Northeast Airlines (UK)

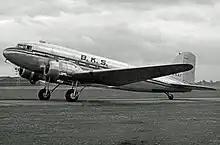
BKS Air Transport Douglas C-47 wearing the initial all-metallic scheme at Manchester Airport in 1954

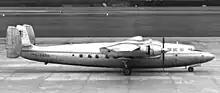
BKS Air Transport Airspeed Ambassador G-AMAD in 1965

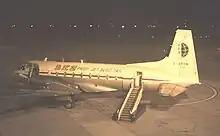
BKS HS748 at Manchester in September 1964 wearing "Avro 748 Jetprop" titles

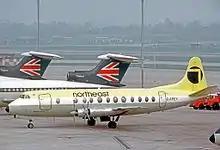
Northeast Airlines Vickers Viscount 806 at London Heathrow Airport in 1971.

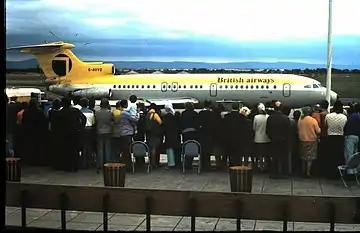
Northeast Airlines Hawker Siddeley Trident G-AVYD at Teesside Airport in 1974, now in British Airways/Northeast Airlines hybrid livery.

The airline began operating in February 1952 from its base at Southend Airport as BKS Aero Charter flying a Douglas C-47 Dakota (BKS were the founders' initials – James Barnby, T D 'Mike' Keegan and Cyril Stevens.).